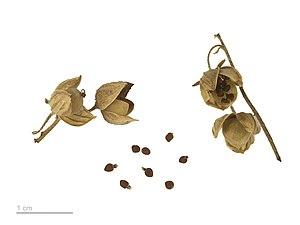
L'Hélianthème commun est une plante vivace de la famille des Cistacées.